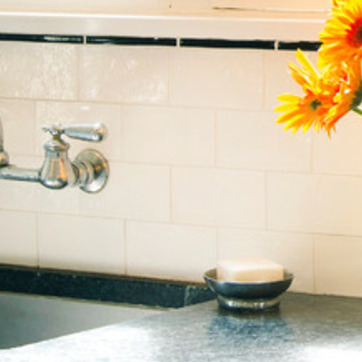
Material: tile